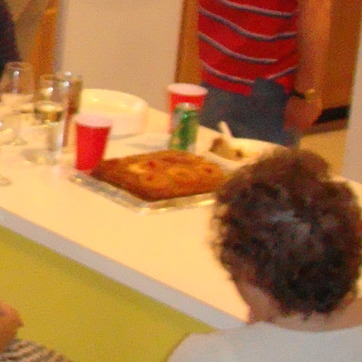
Material: food